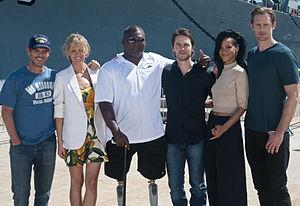
Le Colonel Gregory D. Gadson est un soldat de l'Armée de terre des États-Unis qui fut grièvement blessé en Irak. En 2007, son véhicule explosa sur un engin explosif improvisé, privant le Colonel Gregory G. Gadson de ses deux jambes et lui infligeant de graves séquelles au bras droit.